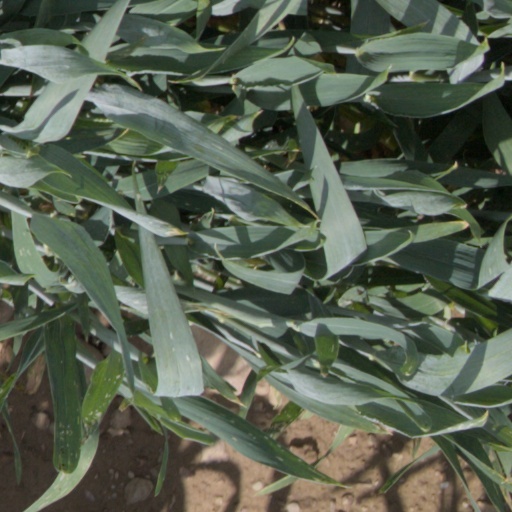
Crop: wheat